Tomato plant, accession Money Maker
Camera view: tilt-top (135 deg); turntable rotation: 270 degrees
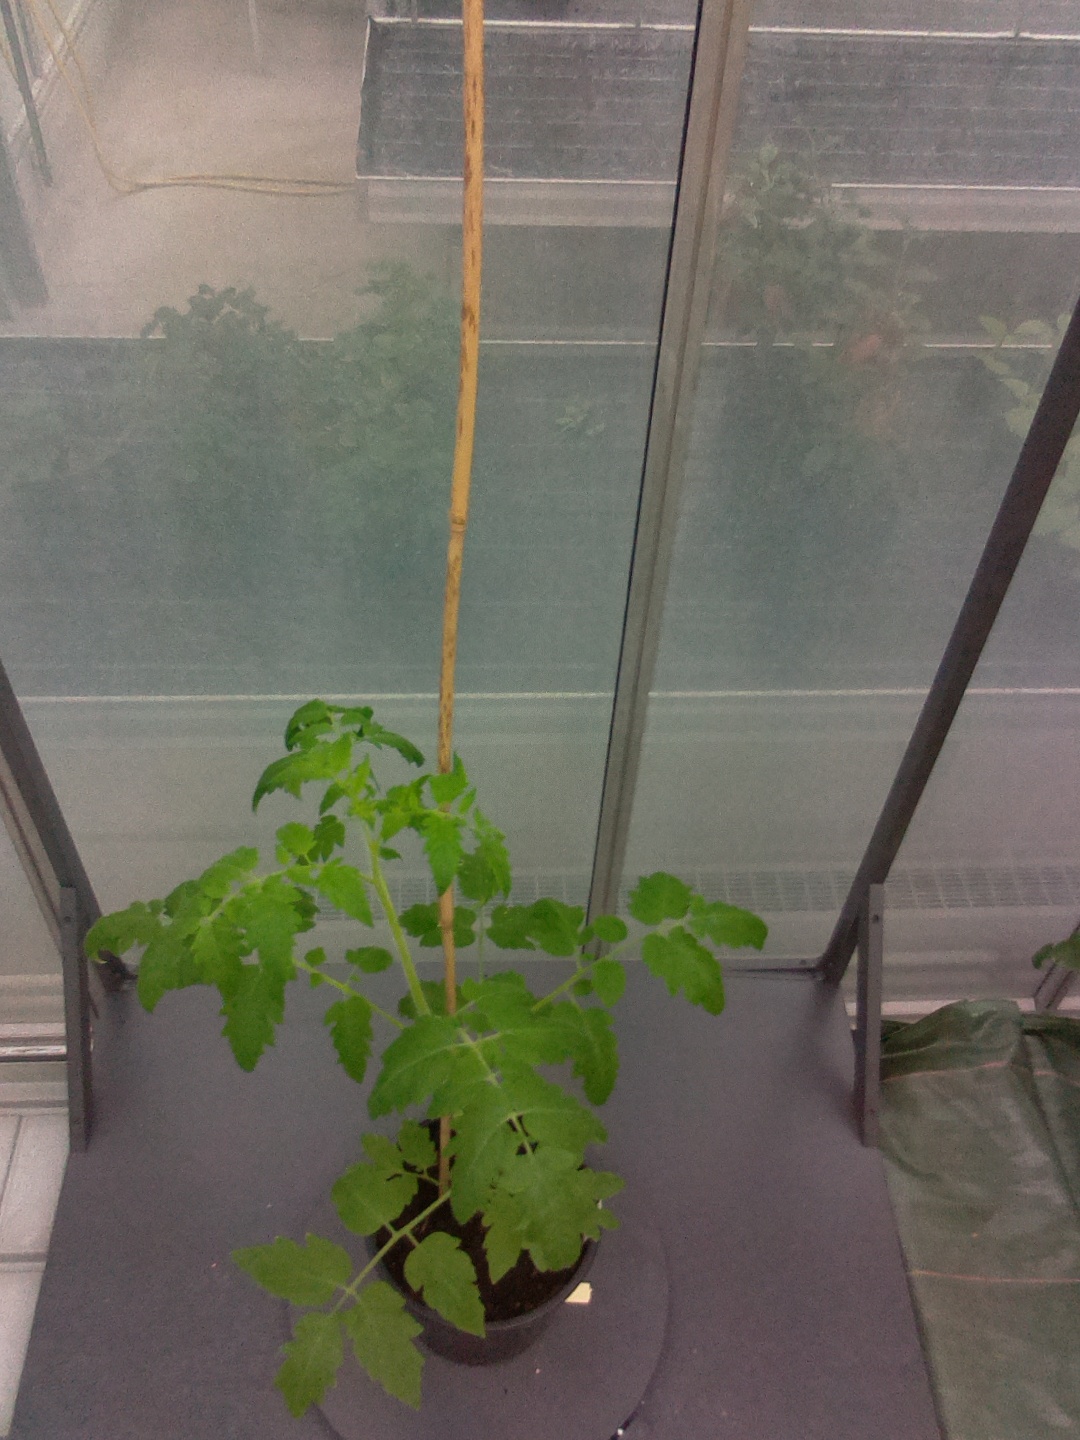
BBCH growth stage 14: 8 of true leaves visible